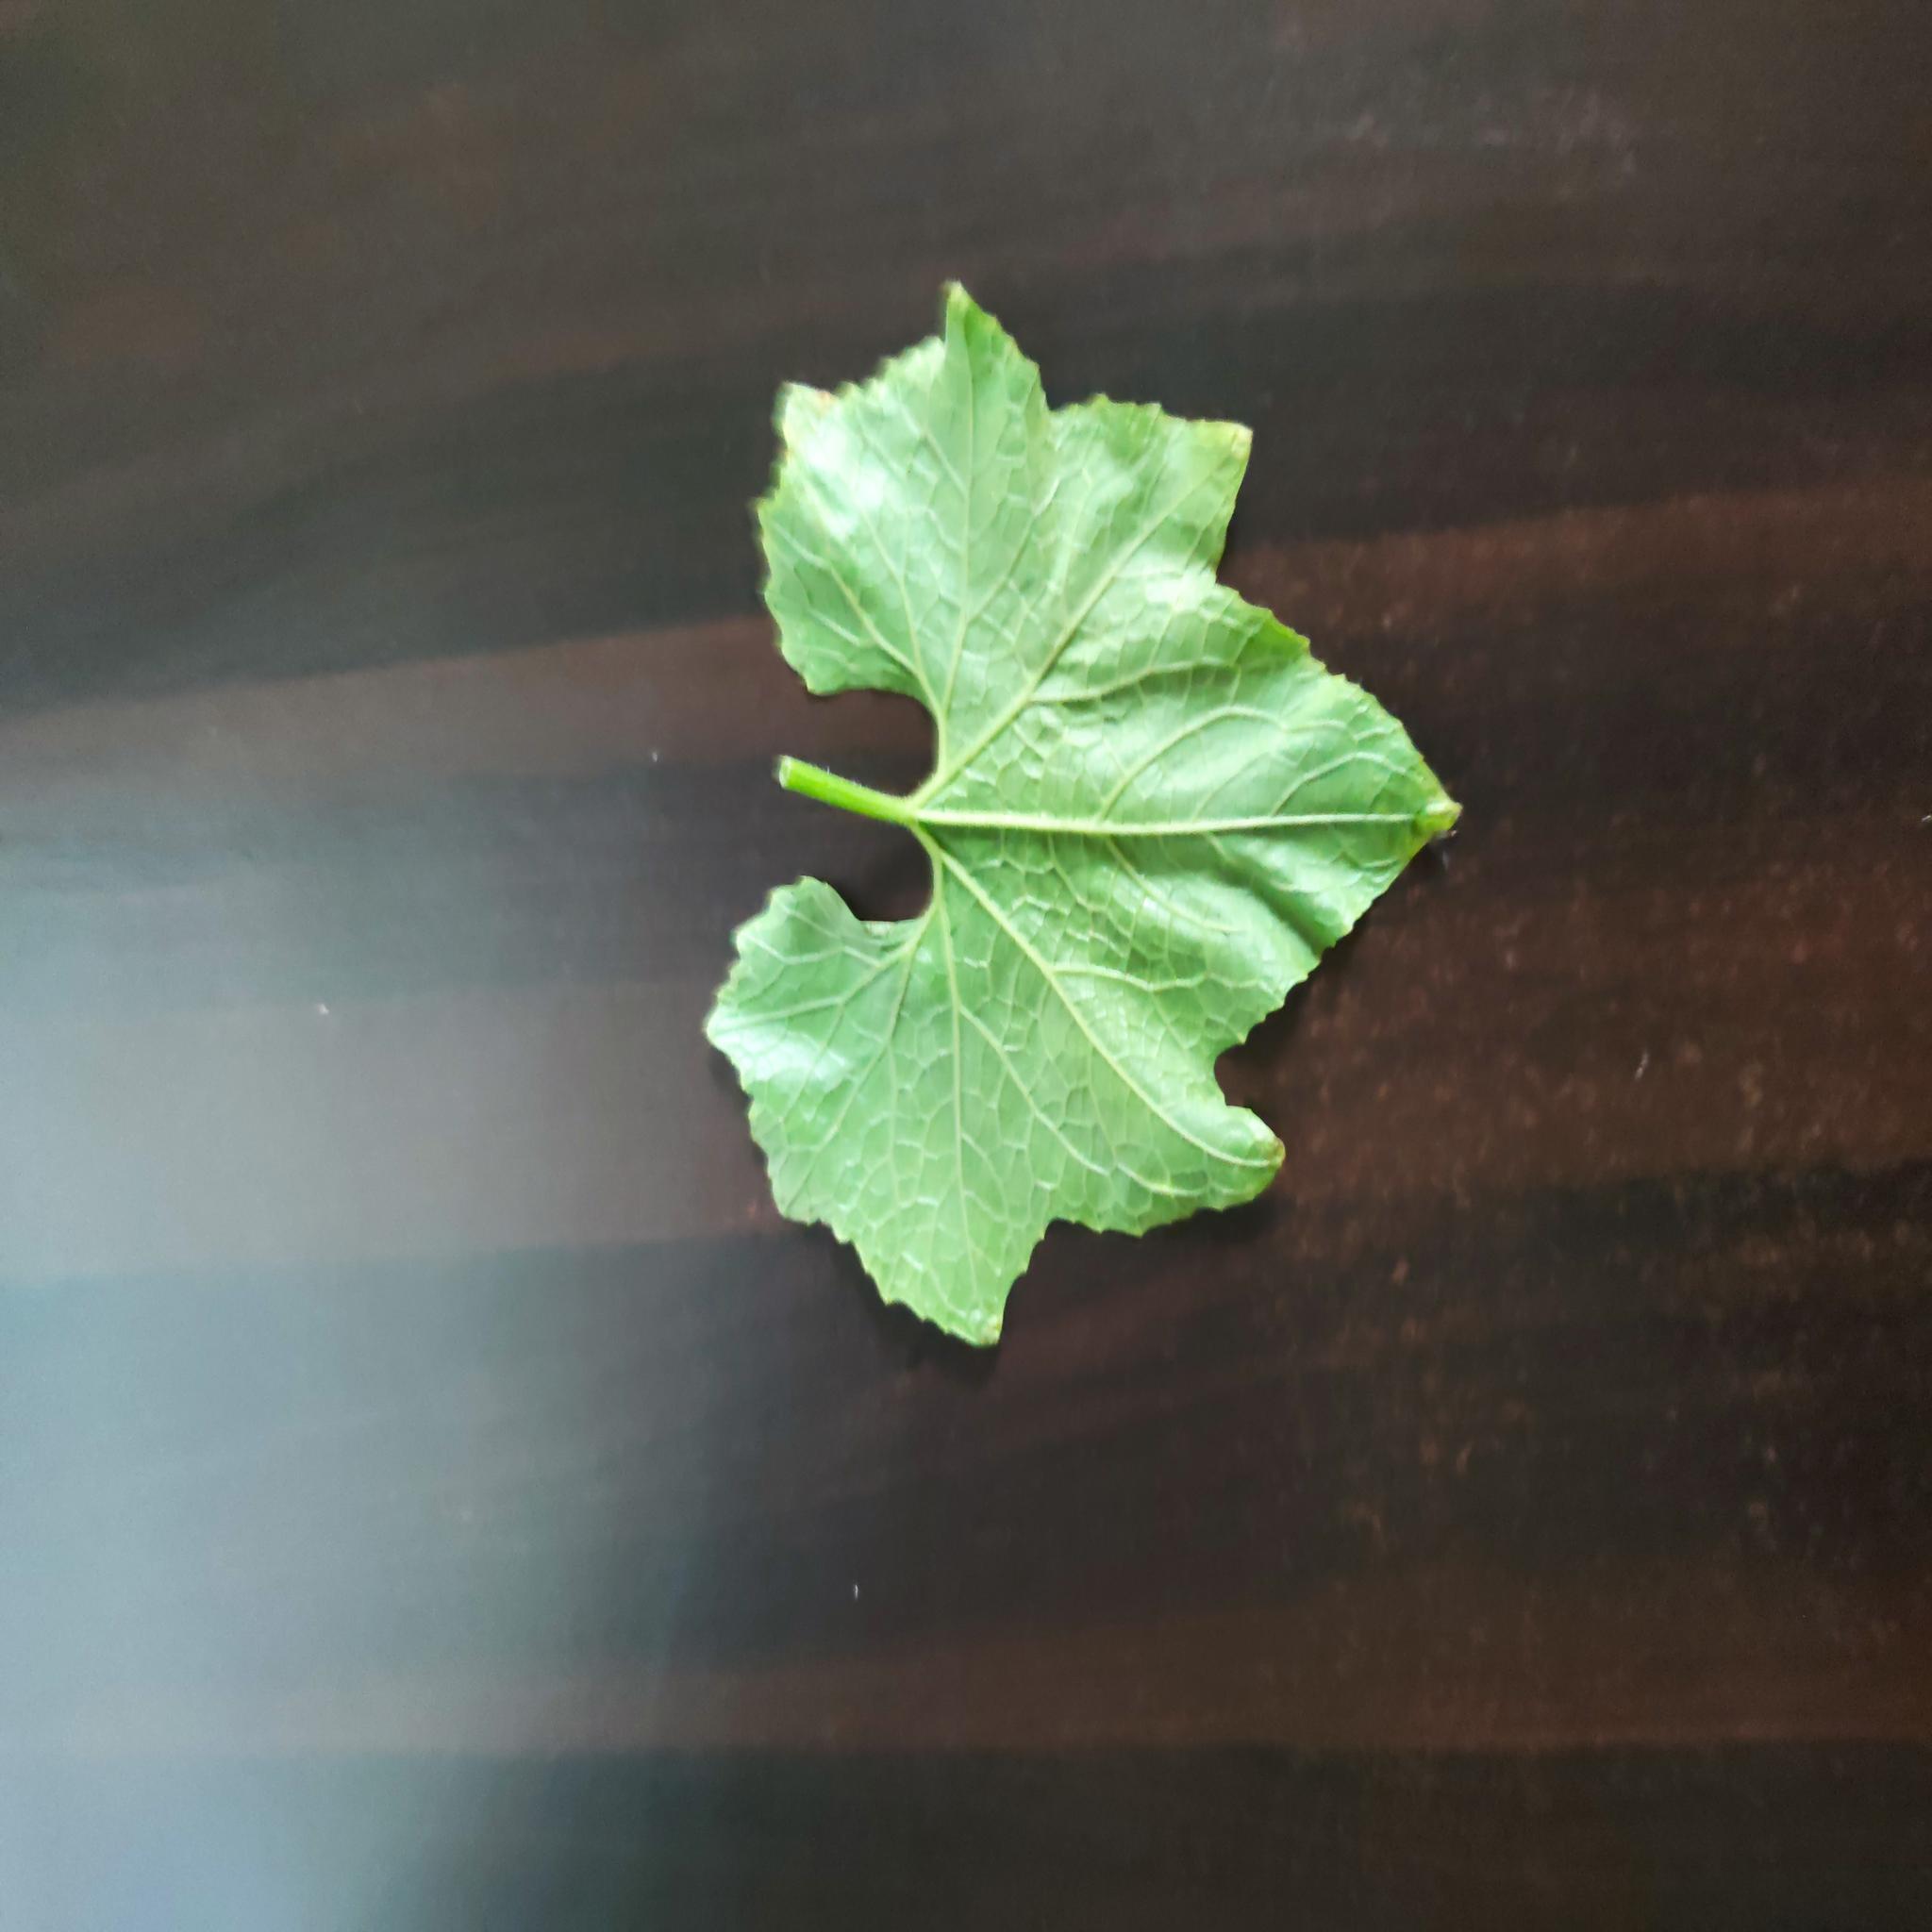
Label: Healthy